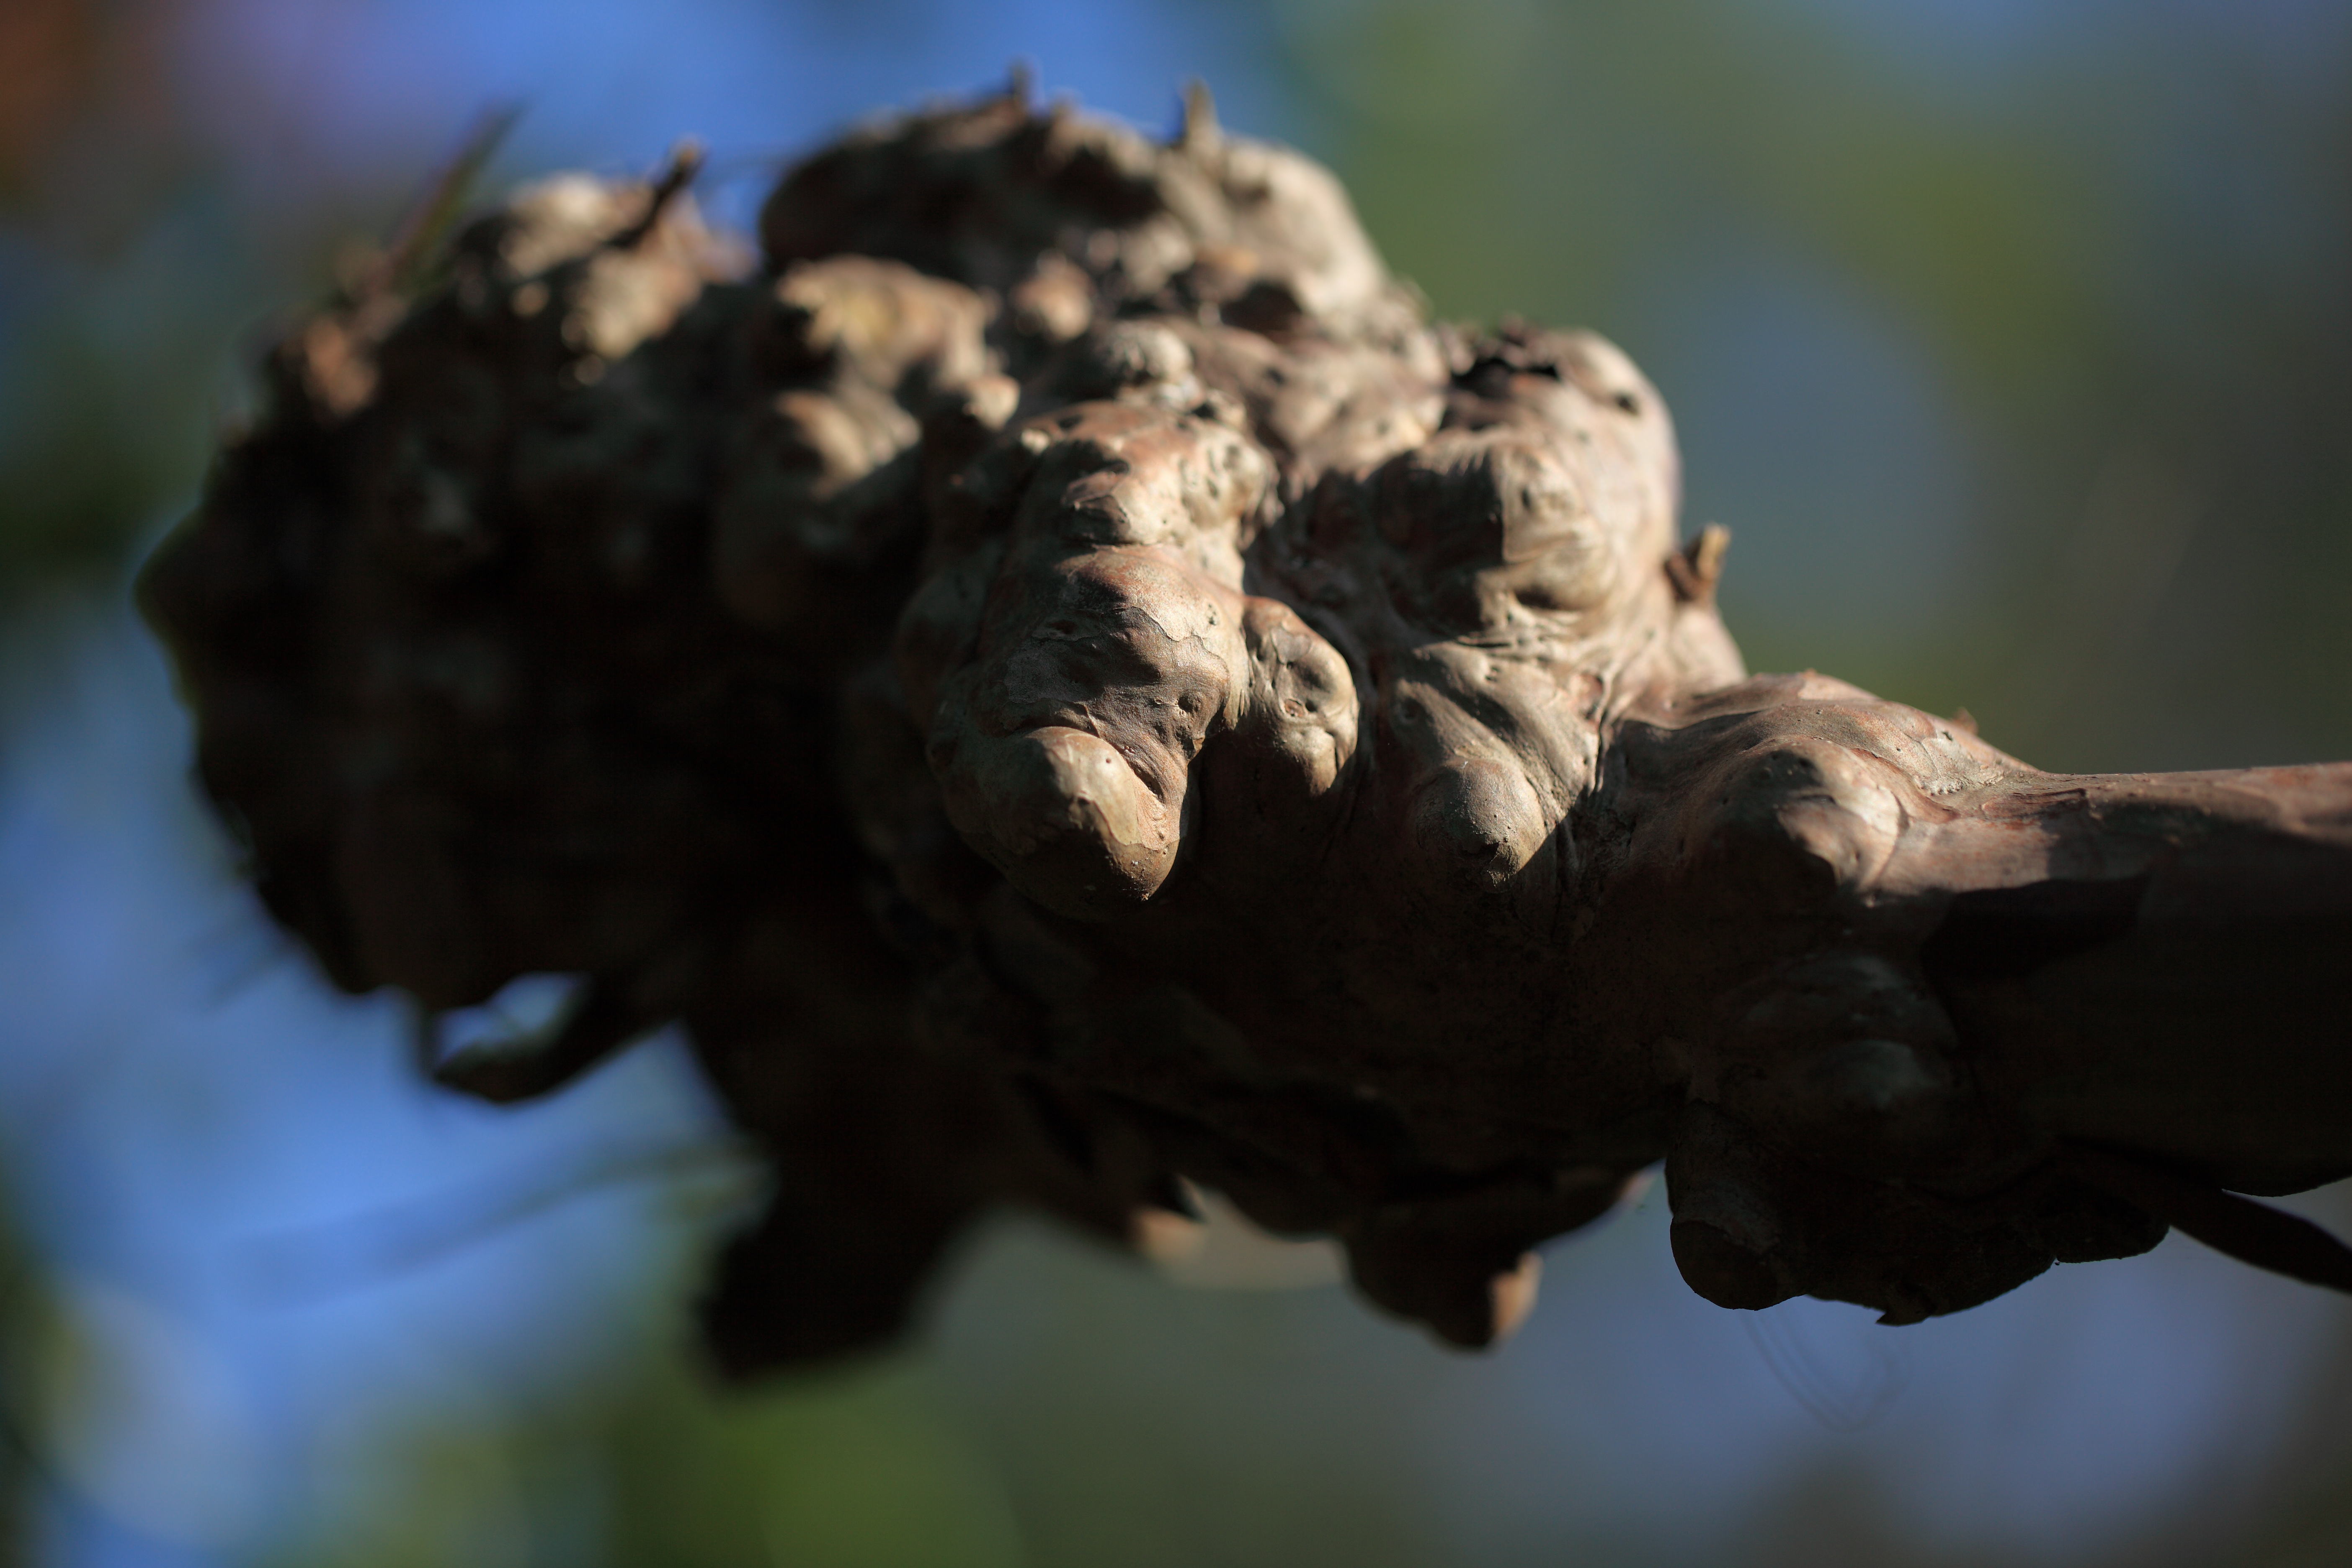
tree, nature, branch, plant, photography, leaf, flower, high, insect, soil, fauna, close up, 5d, hires, markii, myrtle, hi, res, resolution, lagerstroemia, crape, indica, macro photography